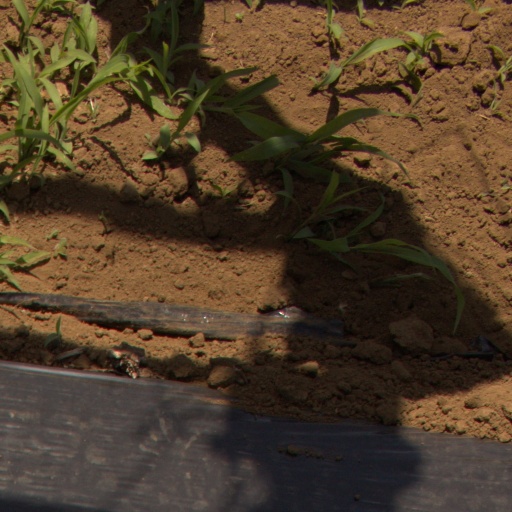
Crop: Jerusalem artichoke